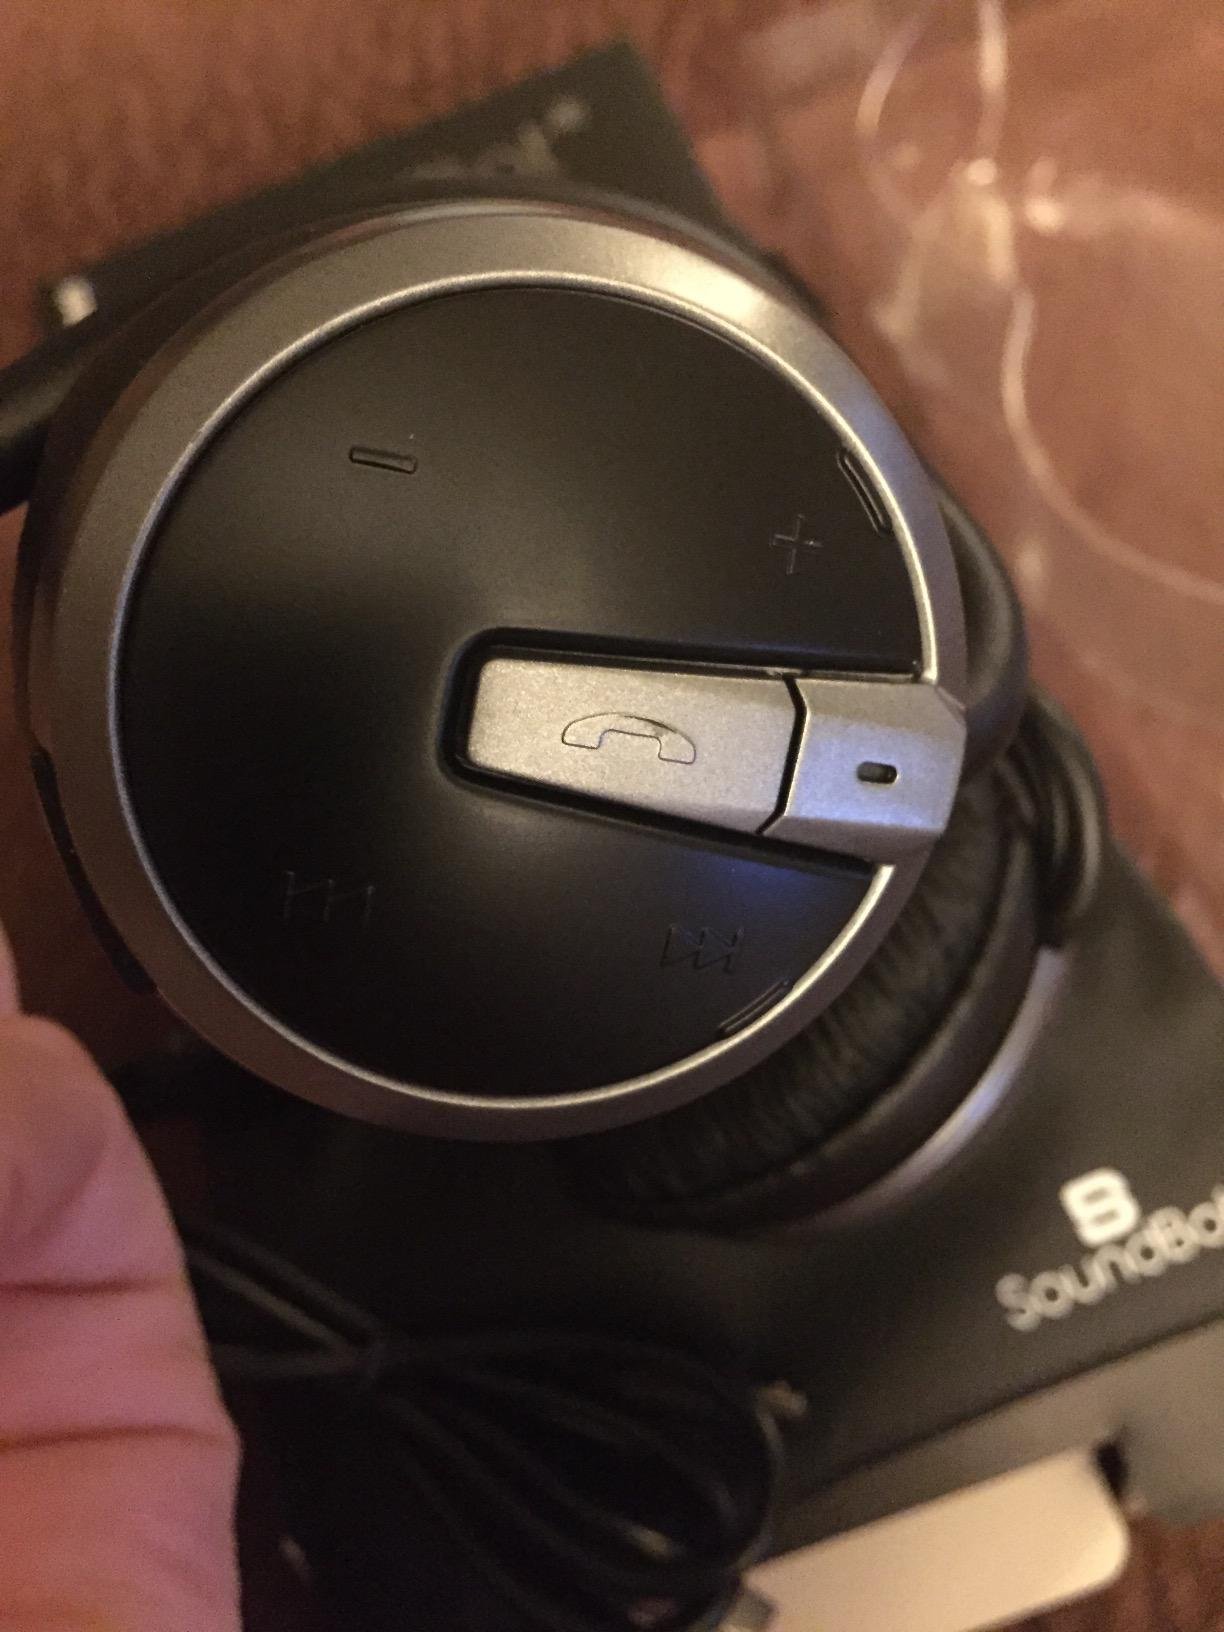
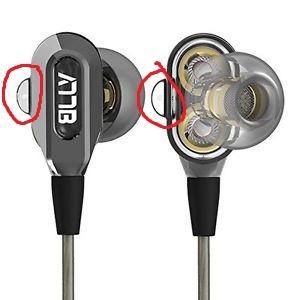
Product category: headphones
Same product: no